2008 Serena Williams tennis season

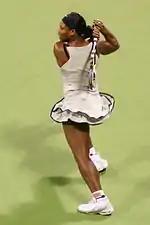
Williams at the WTA Tour championships

Williams came into the US Open as the world no. 3, and was one of seven contenders to claim the number 1 ranking. Williams was also trying the title for the first time in six years. Williams began her tournament against Ukraine's Kateryna Bondarenko and cruised in straight set. She recorded six aces and won 92 percent of the points on her first serve. Williams, in her second round match took on Russia's Elena Vesnina and won with a double breadstick victory. In the following round, she faced 30th seed Ai Sugiyama and cruised in a 66 minutes straight sets win. In the fourth round, Williams cruised pass French wild card Séverine Brémond in straight sets winning both sets in two. In the final 8, Williams took on sister Venus Williams in their 17th meeting. In the first set Venus had the advantage serving for the set at the tenth game, however younger sister Serena came back to push it to a tie-break. Venus then had two set points in the tie-break, but Serena reeled in four straight points to win the set. In the second set, once again Venus served for the set in the ninth game and had three set points, just to see Serena save them all and save another one at the twelfth game to push to another tie-break. Venus then had another three set points in the tie-break, just to see Serena win 6 of the last 7 points to win the match. In the semifinals, Williams faced French Open finalist Dinara Safina, Safina took an early lead winning the first two games, just to see Williams come back breaking her in the fourth and eight game and served the set out in the ninth game saving two break points. Williams then cruised in the second set winning it in two. In her first final since 2002, Williams took on Jelena Janković for the title and the number 1 ranking. In the first set, Williams took control with a single break lead. The second set was a turn-around, Janković had her chances she had three set points in the Williams serve in the ninth game and served for the set in the tenth game. However, Williams came back and broke Janković in the tenth and twelfth game to win her third US Open title and ninth slam without dropping a set. Williams finished with 44 winners, offsetting her 39 unforced errors, while Janković had 15 winners and 22 unforced errors. The win also gave Williams the number 1 ranking.